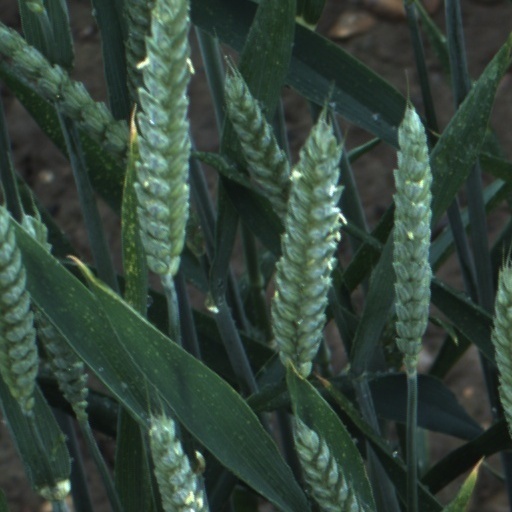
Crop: wheat